Tintern railway station

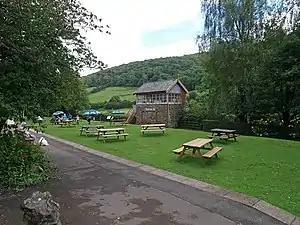
A view of the restored station and signal box.

Tintern railway station served the village of Tintern on the Wye Valley Railway. It was opened in 1876 and closed for passengers in 1959 and freight in 1964, when the line was closed completely. It was the second largest station on the line, the most substantial being Monmouth Troy railway station.